Dino Cube

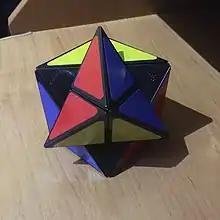
The six-colour Dino Cube in the middle of a move, showing how the puzzle can be scrambled. Note the black pieces inside of the puzzle: these are "hidden" corner pieces which form the core of the puzzle.

The Dino Cube is a twisty puzzle in the shape of a cube. It consists of 12 movable pieces, all of which are located on the edges of the cube.